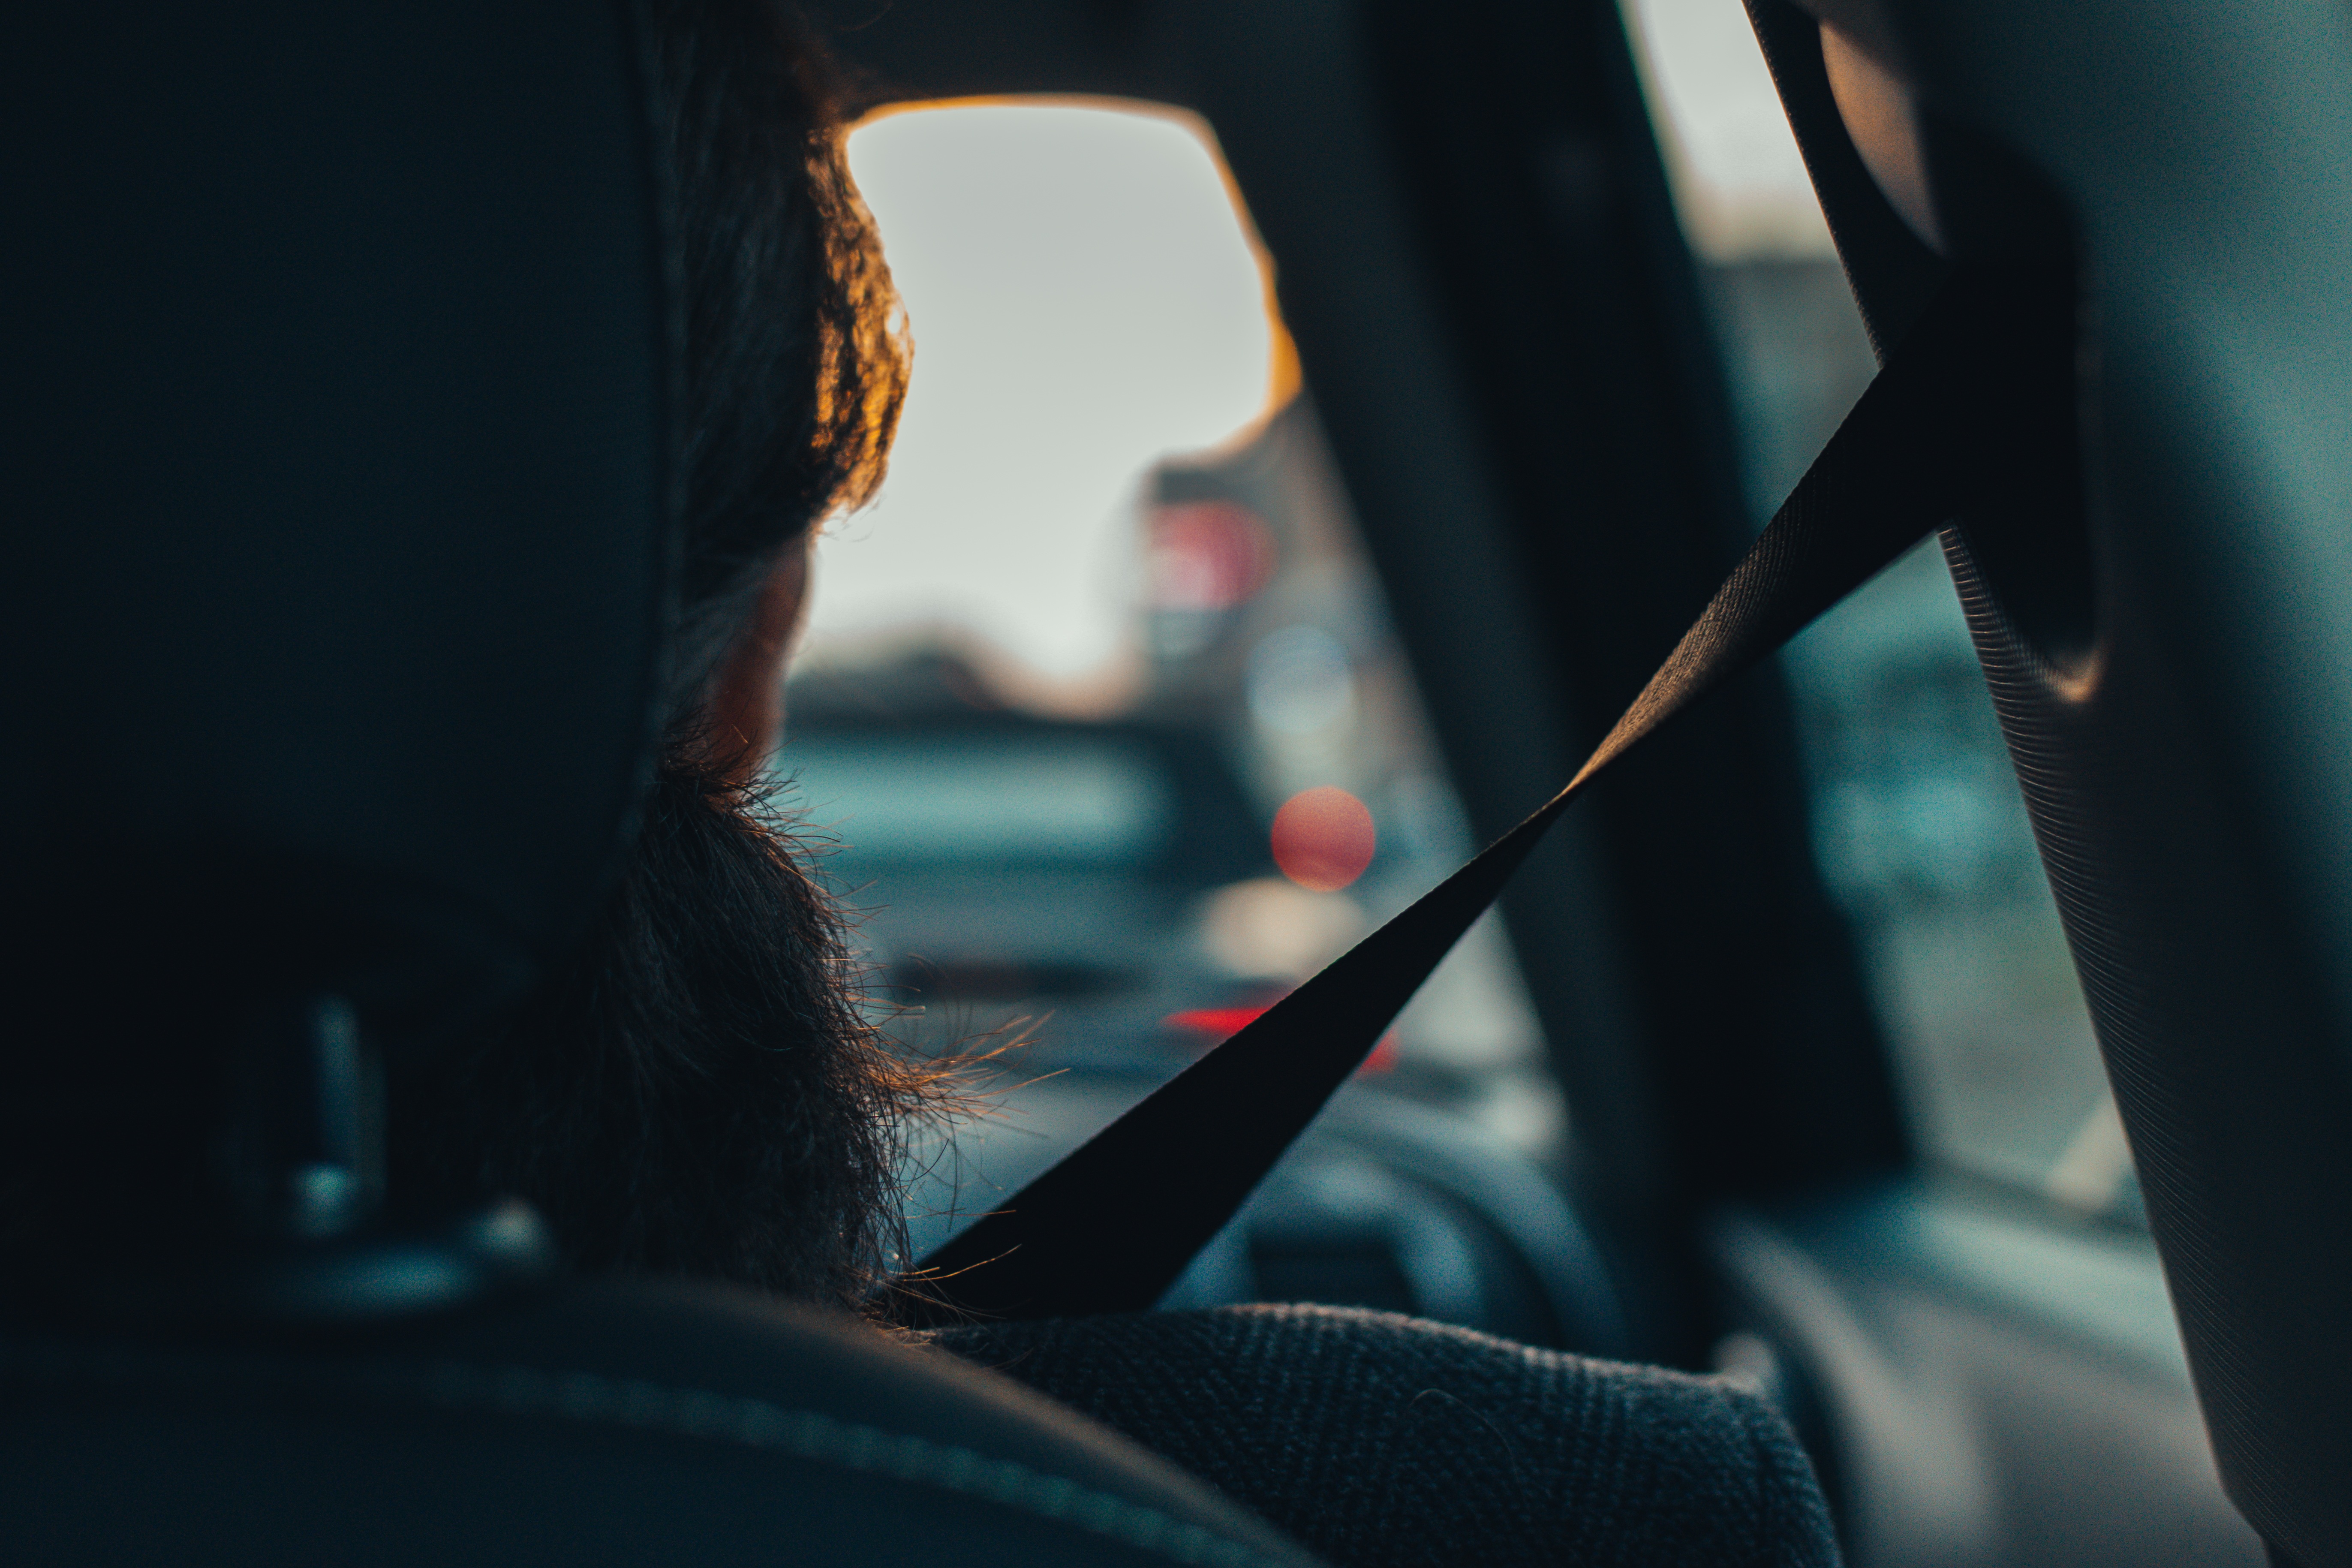
outdoor, light, bokeh, road, traffic, street, car, photography, automobile, sunlight, adventure, view, vacation, travel, transportation, transport, orange, young, reflection, vehicle, journey, color, drive, auto, darkness, blue, freedom, black, trip, lifestyle, close up, lights, happy, teal, glasses, seatbelt, dreamy, passenger, backseat, orange and teal